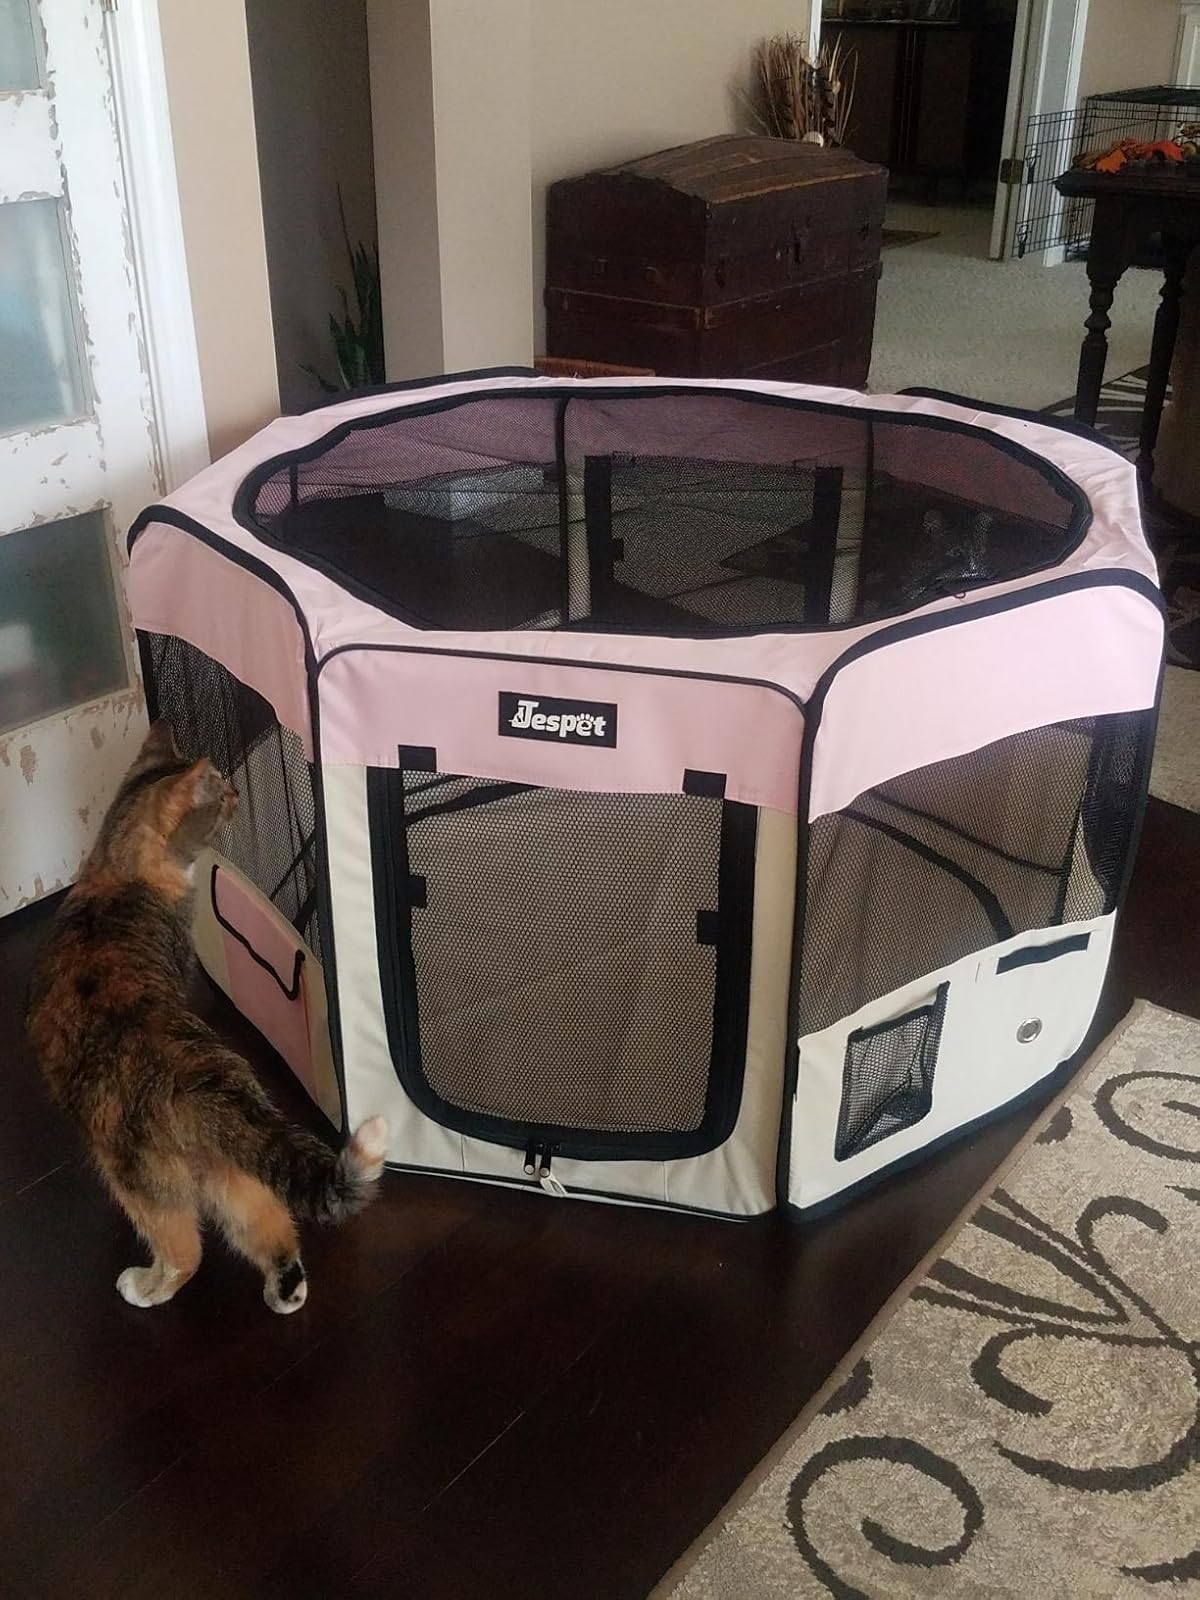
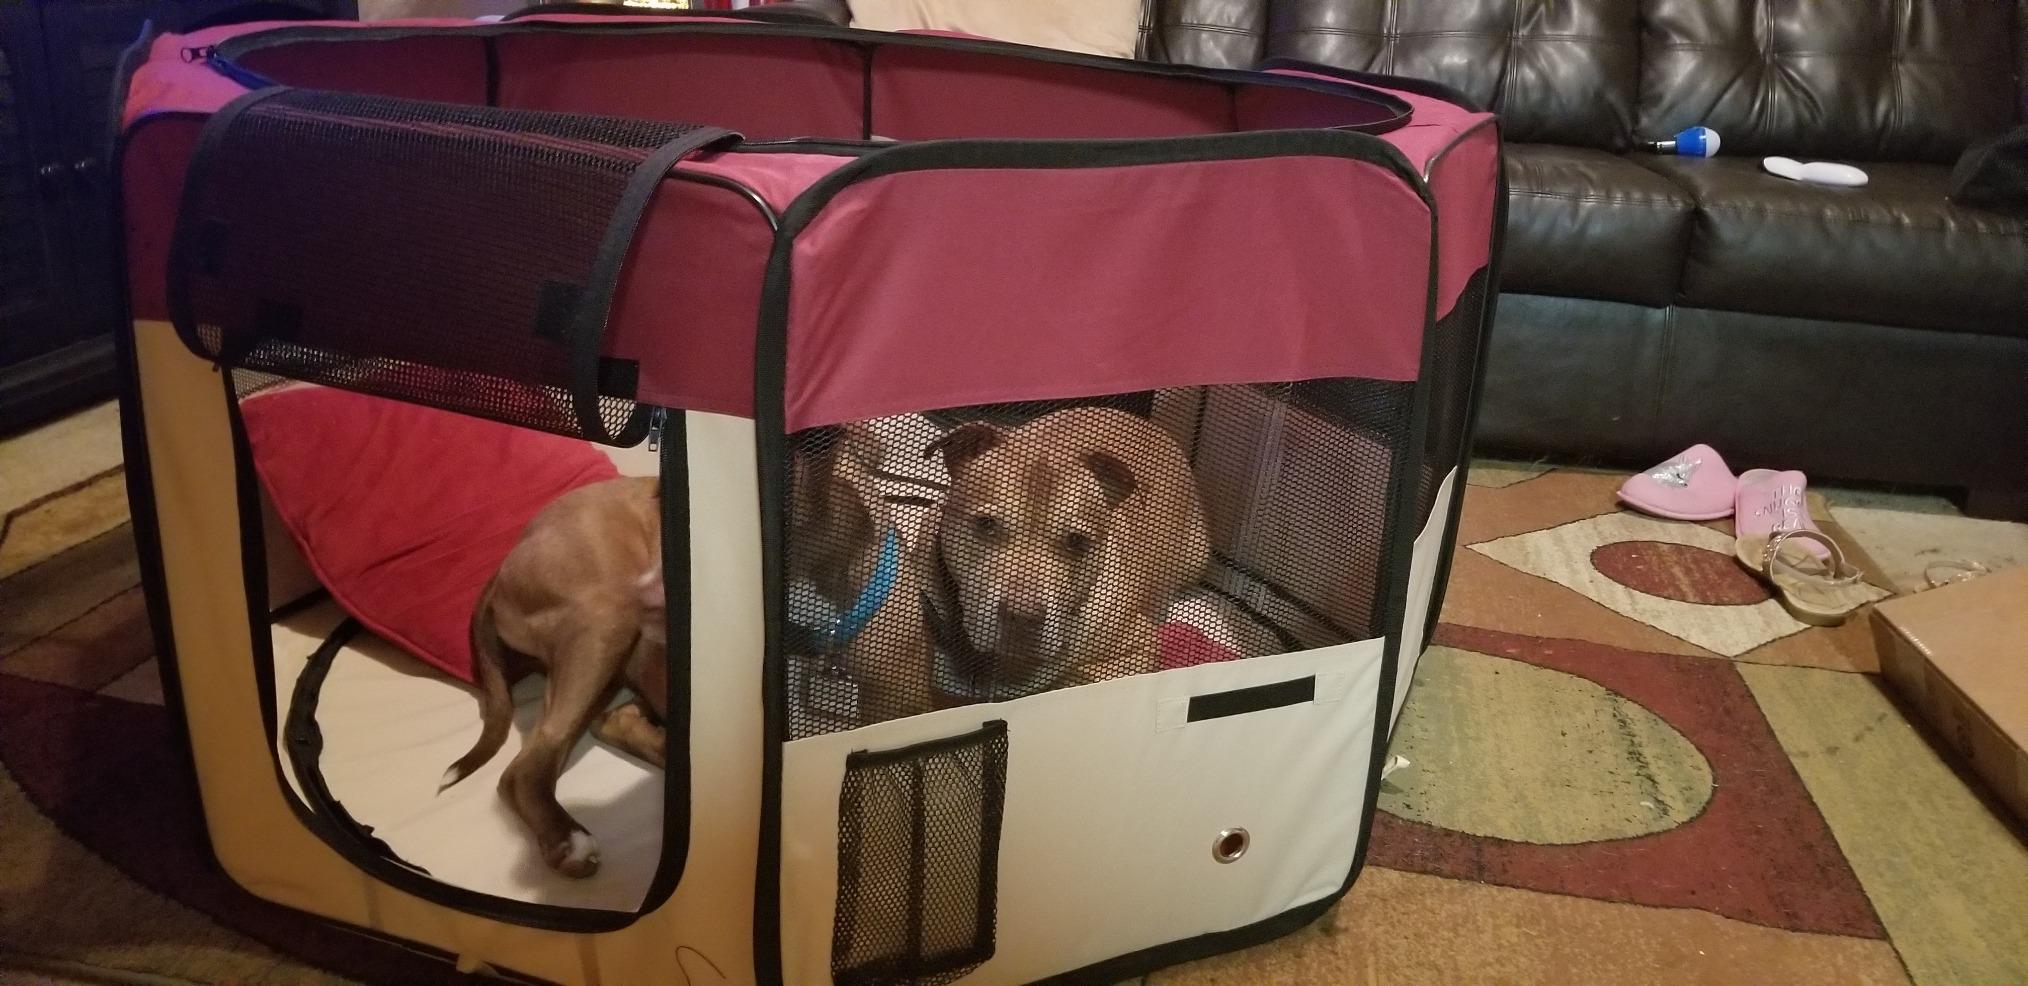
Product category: items_kennel
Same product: no